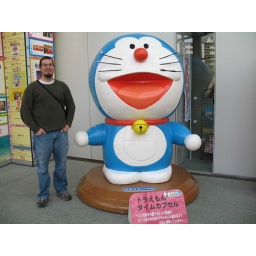
A Doraemon statue at the TV Asahi building in Roppongi Hills.